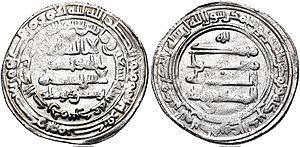
Adarnassé IV, ou Adarnassé II, est un monarque géorgien de la dynastie des Bagratides qui règne à la fin du IXe siècle et au début du Xe siècle. Fils du curopalate David Iᵉʳ d'Ibérie, il gouverne comme duc de Tao inférieur, roi des Géorgiens et curopalate d'Ibérie et rétablit la monarchie géorgienne en 888, plus de trois siècles après l'abolition du royaume d'Ibérie par la Perse sassanide.
Yusuf ibn Abi'l Saj ou plus simplement Yousouf est un émir sajide d'Azerbaïdjan ayant régné de 901 à sa mort. Il est le fils d'Abi'l-Saj Devdad.